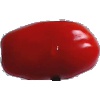
Label: Tomato 2